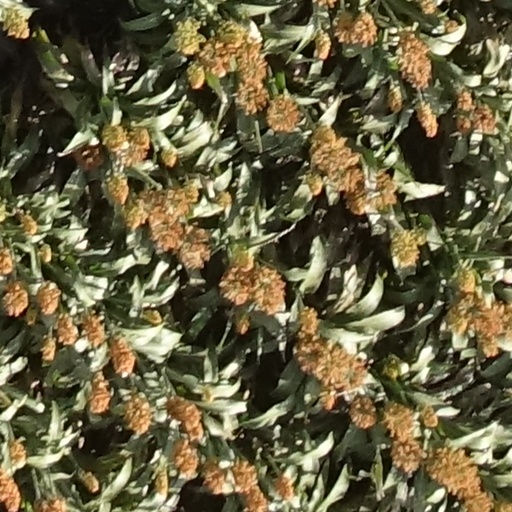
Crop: sorghum